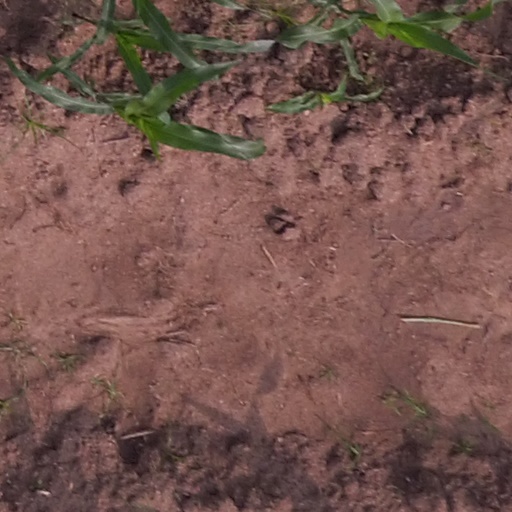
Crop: maize; corn